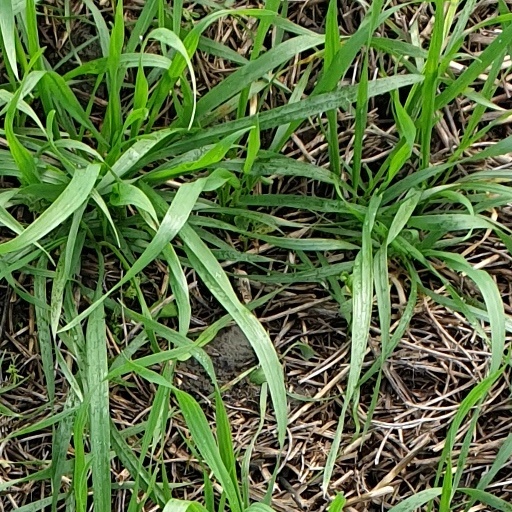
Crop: wheat